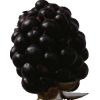
Label: blackberry